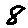
Label: 8